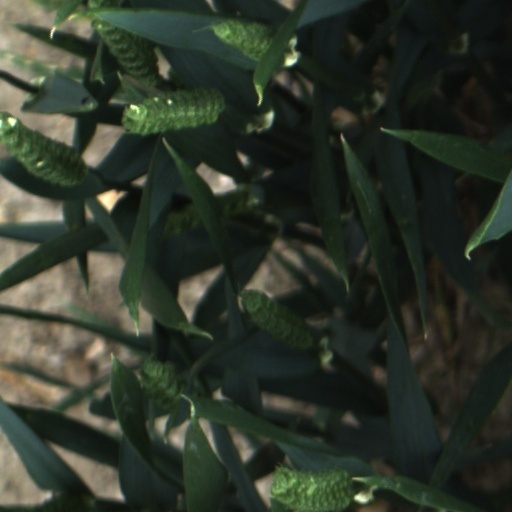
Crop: wheat